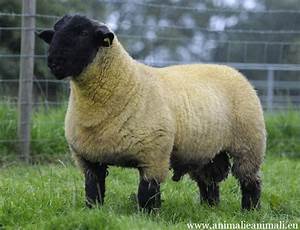
Label: pecora